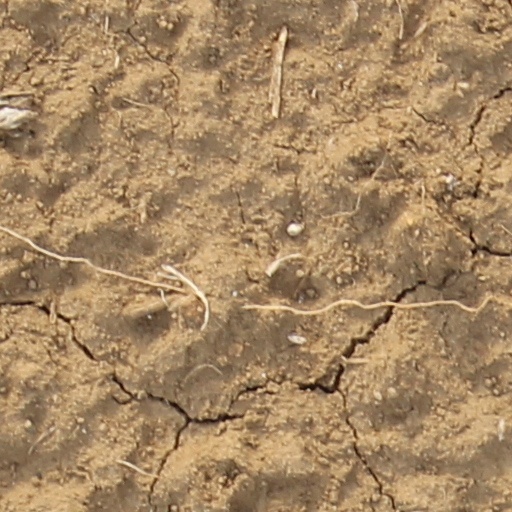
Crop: wheat